Fortunes of Captain Blood

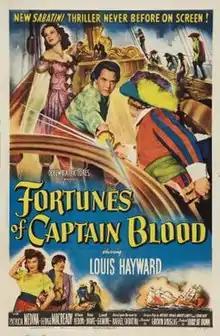
Theatrical release poster

Fortunes of Captain Blood is a 1950 pirate film directed by Gordon Douglas. Based on the famous Captain Blood depicted in the original 1922 novel and subsequent collections of stories written by Rafael Sabatini, "Fortunes" was produced by Columbia Pictures. It spawned a sequel from the same cast and crew two years later entitled "Captain Pirate".